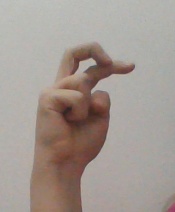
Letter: zay